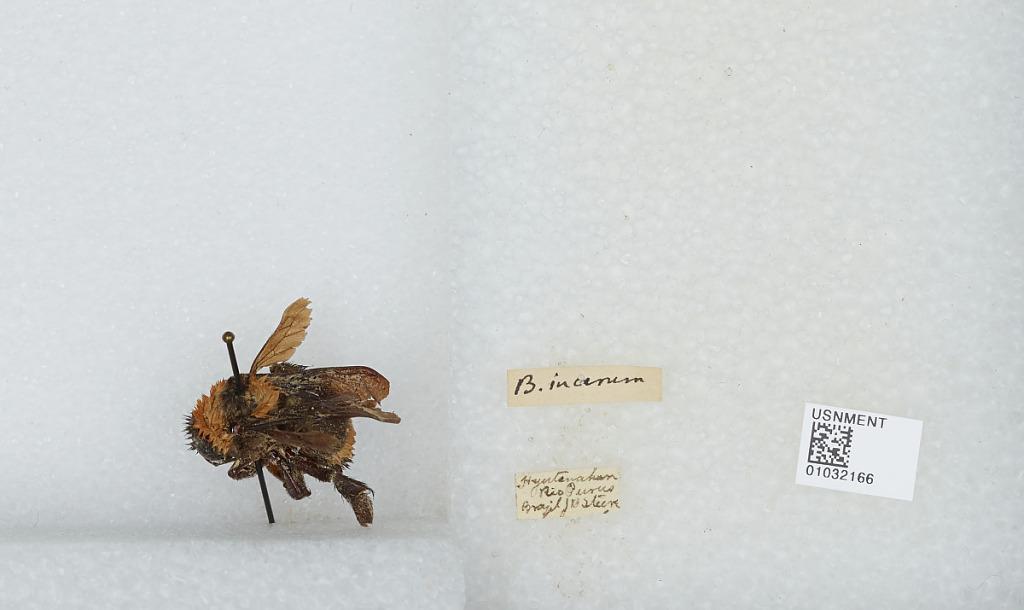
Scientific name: Bombus (Fervidobombus) transversalis (Olivier)
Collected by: J. Steere
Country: Brazil
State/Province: Amazonas
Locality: Rio Purus, Huitanaa